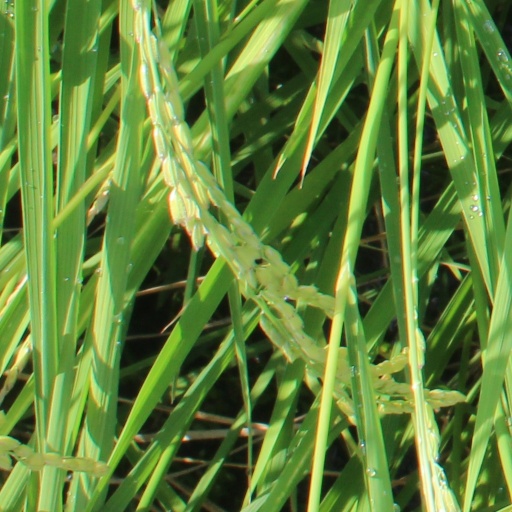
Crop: rice